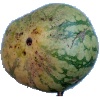
Label: Watermelon 1